Answer in natural language. Consider the 3D positions of the objects in the scene and not just the 2D positions in the image. Is the centerpoint of  black tv at a higher height than bin? Choose between the following options: no or yes
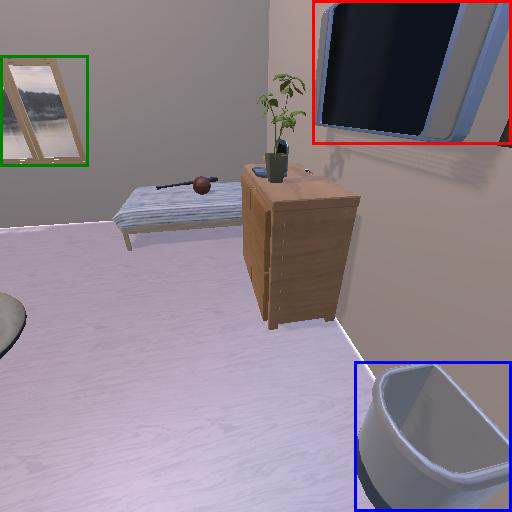
<answer>yes</answer>